Calicut–Portuguese conflicts

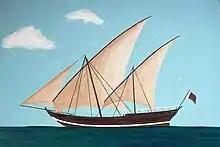
The large ships of the Malabar coast were probably similar to the Arabian baghlah.

When Afonso and Francisco de Albuquerque departed on 27 February and 6 February respectively they left behind Duarte Pacheco Pereira at the command of Fort Manuel with one carrack, 2 caravels, 2 longboats and 90 to 150 men, all of whom had volunteered. Ships would not arrive from Europe for eight months and many believed the garrison would not survive the ordeal.